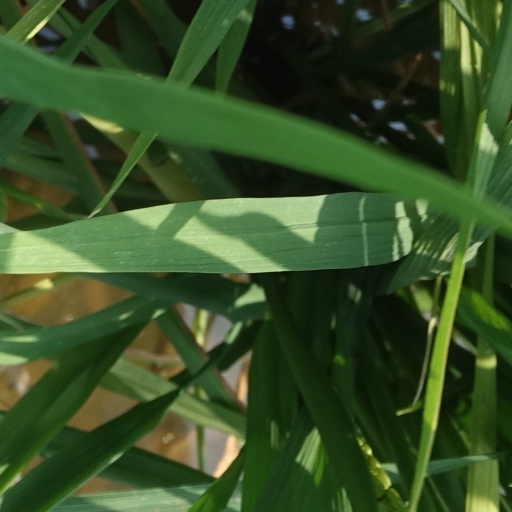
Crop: rice